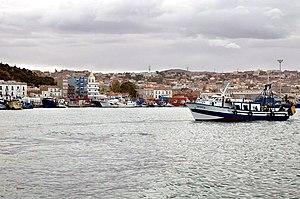
ghazaouet
Ghazaouet ou Djemaa el Ghazaouet, est une commune algérienne de la wilaya de Tlemcen, proche de la frontière marocaine, située à 72 km au nord-ouest de Tlemcen, à 50 km au nord de Maghnia et à 34 km à vol d'oiseau à l'est de la ville marocaine de Saïdia et à 97 km de la ville maritime de Nador.